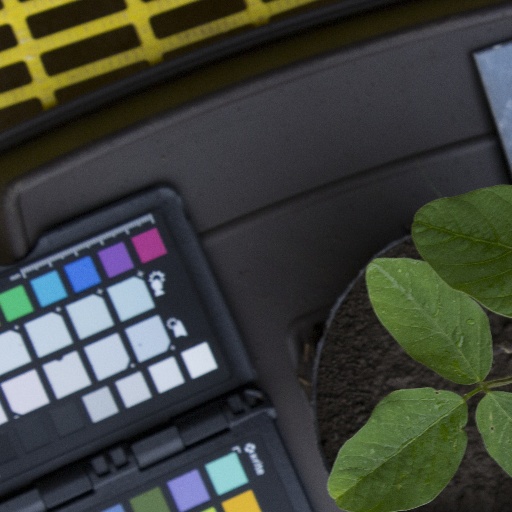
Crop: soybean